St. Paul's Church, Antwerp

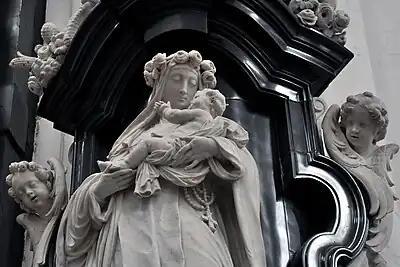
"St. Rosa of Lima", by Artus Quellinus the Younger

On the north side is the "Maria Chapel" with a Baroque altar which was commenced by Huibrecht van den Eynde, continued by his pupil Sebastiaen de Neve and completed by Jan Pieter van Baurscheit de Elder in 1728. A typical rubensian motif are the dozens of miniature putti and cherubs on the ascending branches of vegetal, Marian symbols on the twisted marble columns. The painting "Adoration of the shepherds" by Rubens forms the altar piece. The Maria Chapel also contains a white marble sculpture of "Our Lady of Sorrows" by Jan Pieter van Baurscheit de Elder.